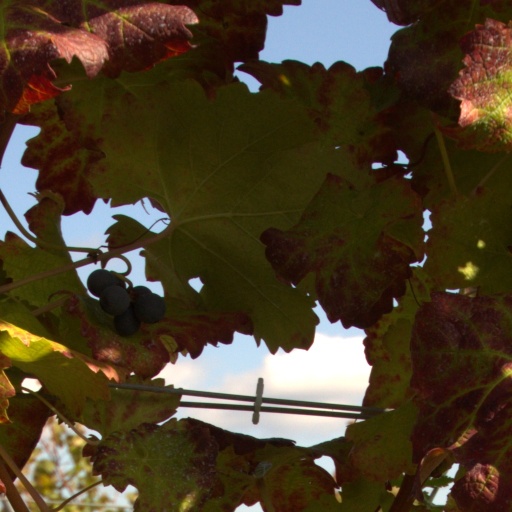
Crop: grape